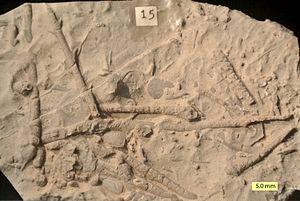
Les Archaeocidaridae forment une famille éteinte d'oursins réguliers, datant du Paléozoïque.